Roger Owen (MP)

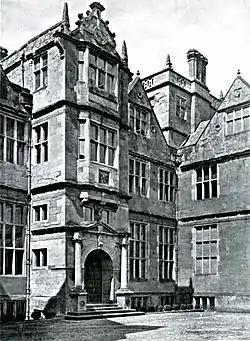
Condover Hall, Shropshire

Sir Roger Owen (1573 – 29 May 1617) was an English Member of Parliament. He was the eldest son of Thomas Owen of Condover, Shropshire and was educated at Shrewsbury School (1583) and Christ Church, Oxford (awarded B.A. 1592). He trained for the law at Lincoln's Inn (1589) and was called to the bar in 1597. In 1598 he succeeded his father, who had built Condover Hall for him, and was knighted in 1604.